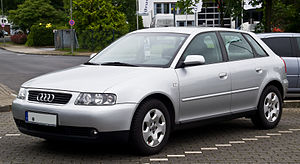
Audi A3 8L / Karrosserivarianter / Facelift
8L var chassiskoden for Audi A3 fra september 1996 til juni 2003. Modellen var Audis første lille mellemklassebil, som var bygget på platformen og med en stor del af motorprogrammet fra Volkswagen Golf IV. Hvor produktionen i Tyskland sluttede i 2003, fortsatte den i Brasilien frem til 2006.